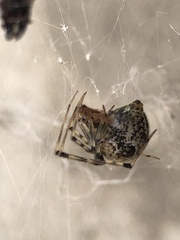
Species: Parasteatoda_tepidariorum